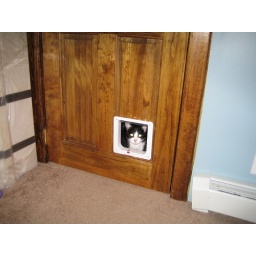
lily in the cat door